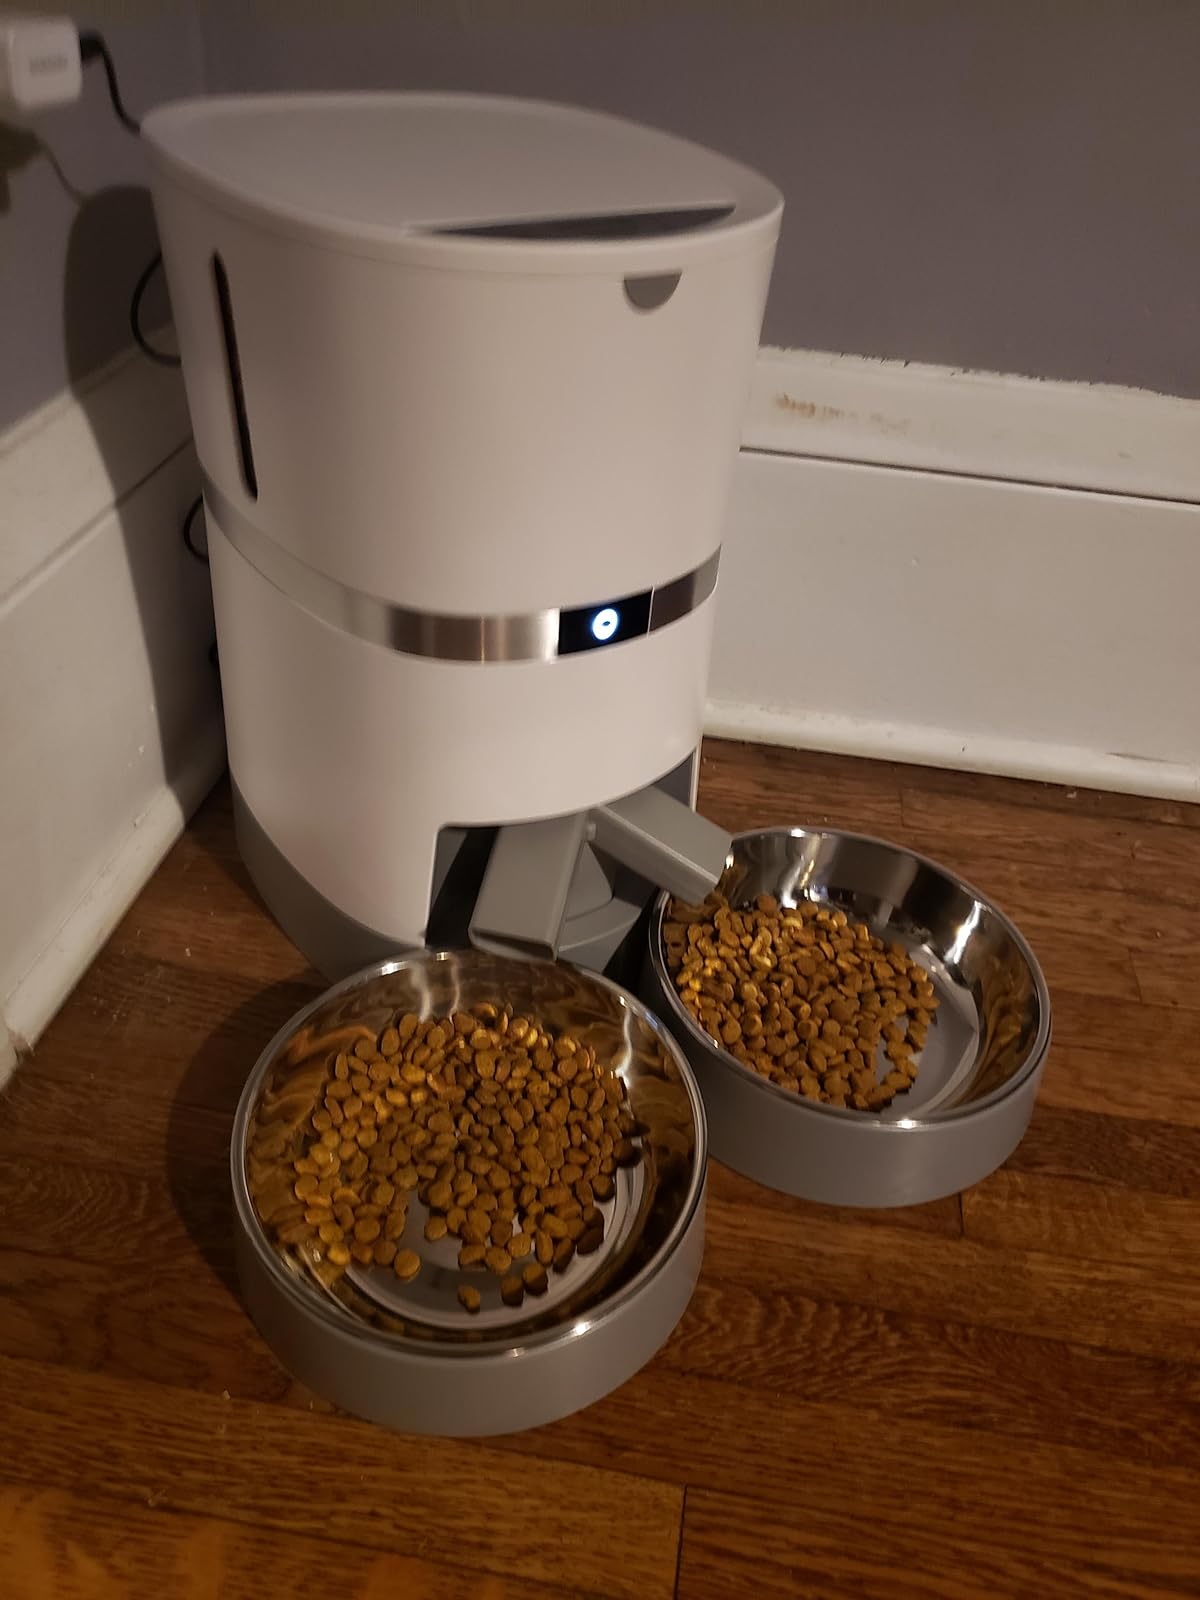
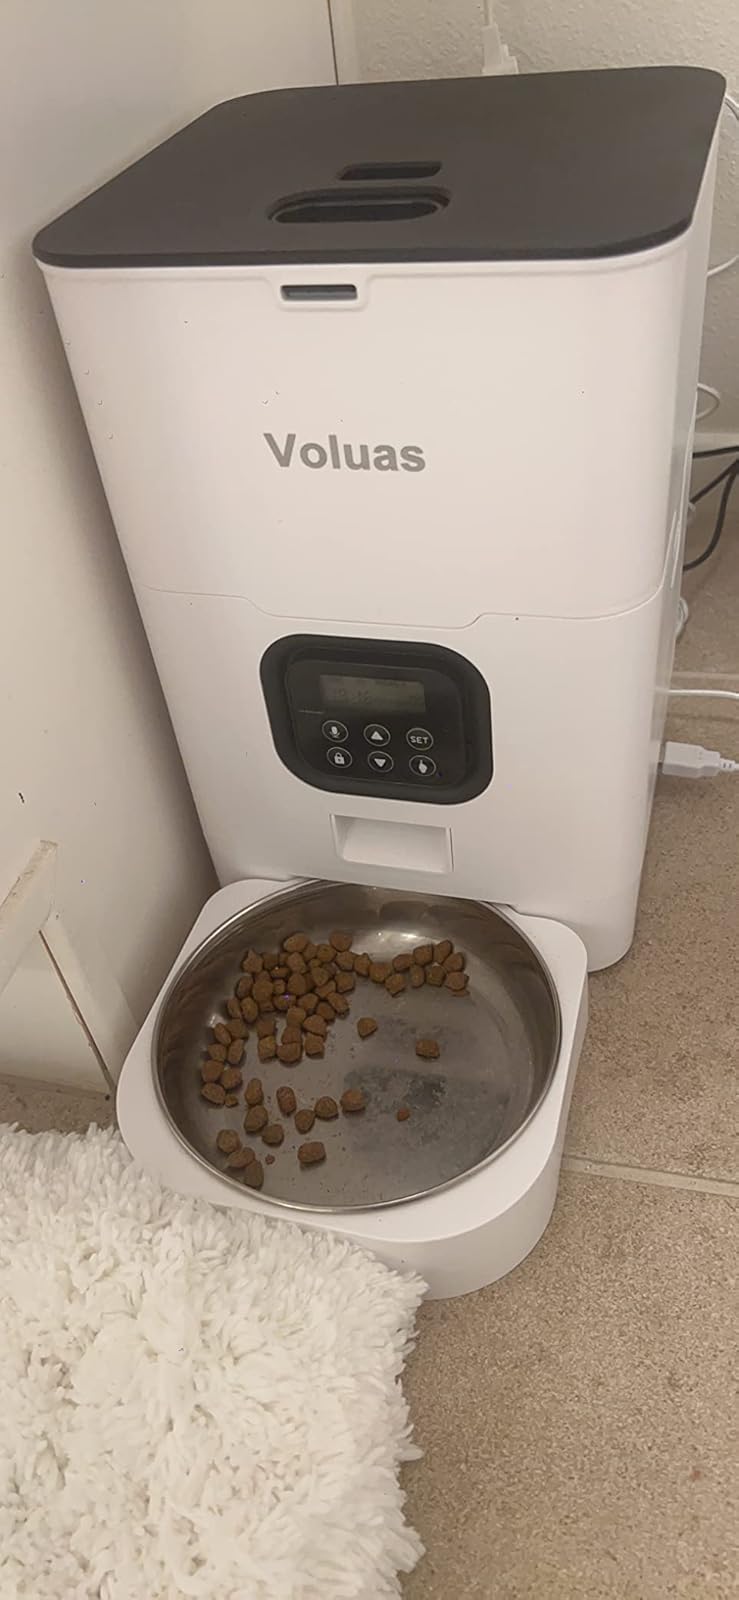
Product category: items_feeder
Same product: no